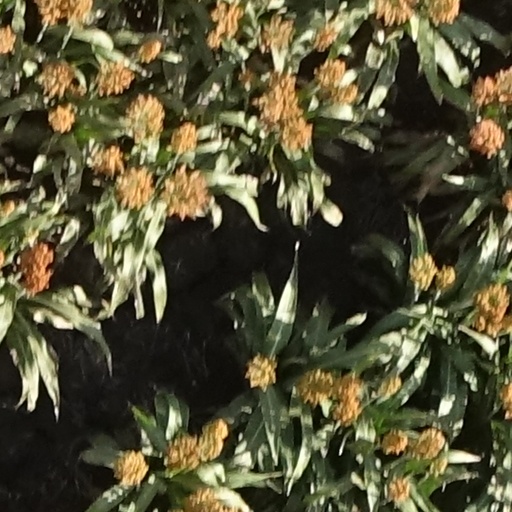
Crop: sorghum